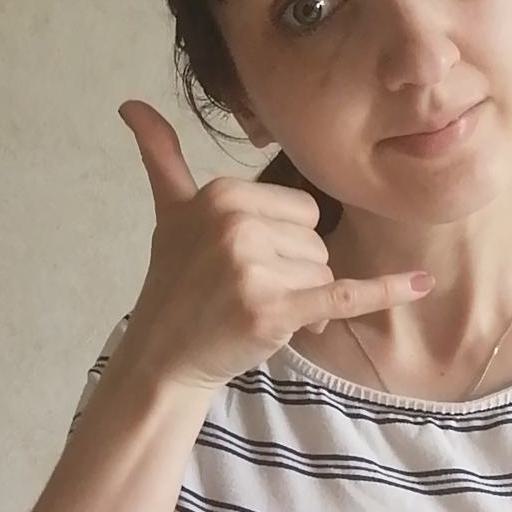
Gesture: call